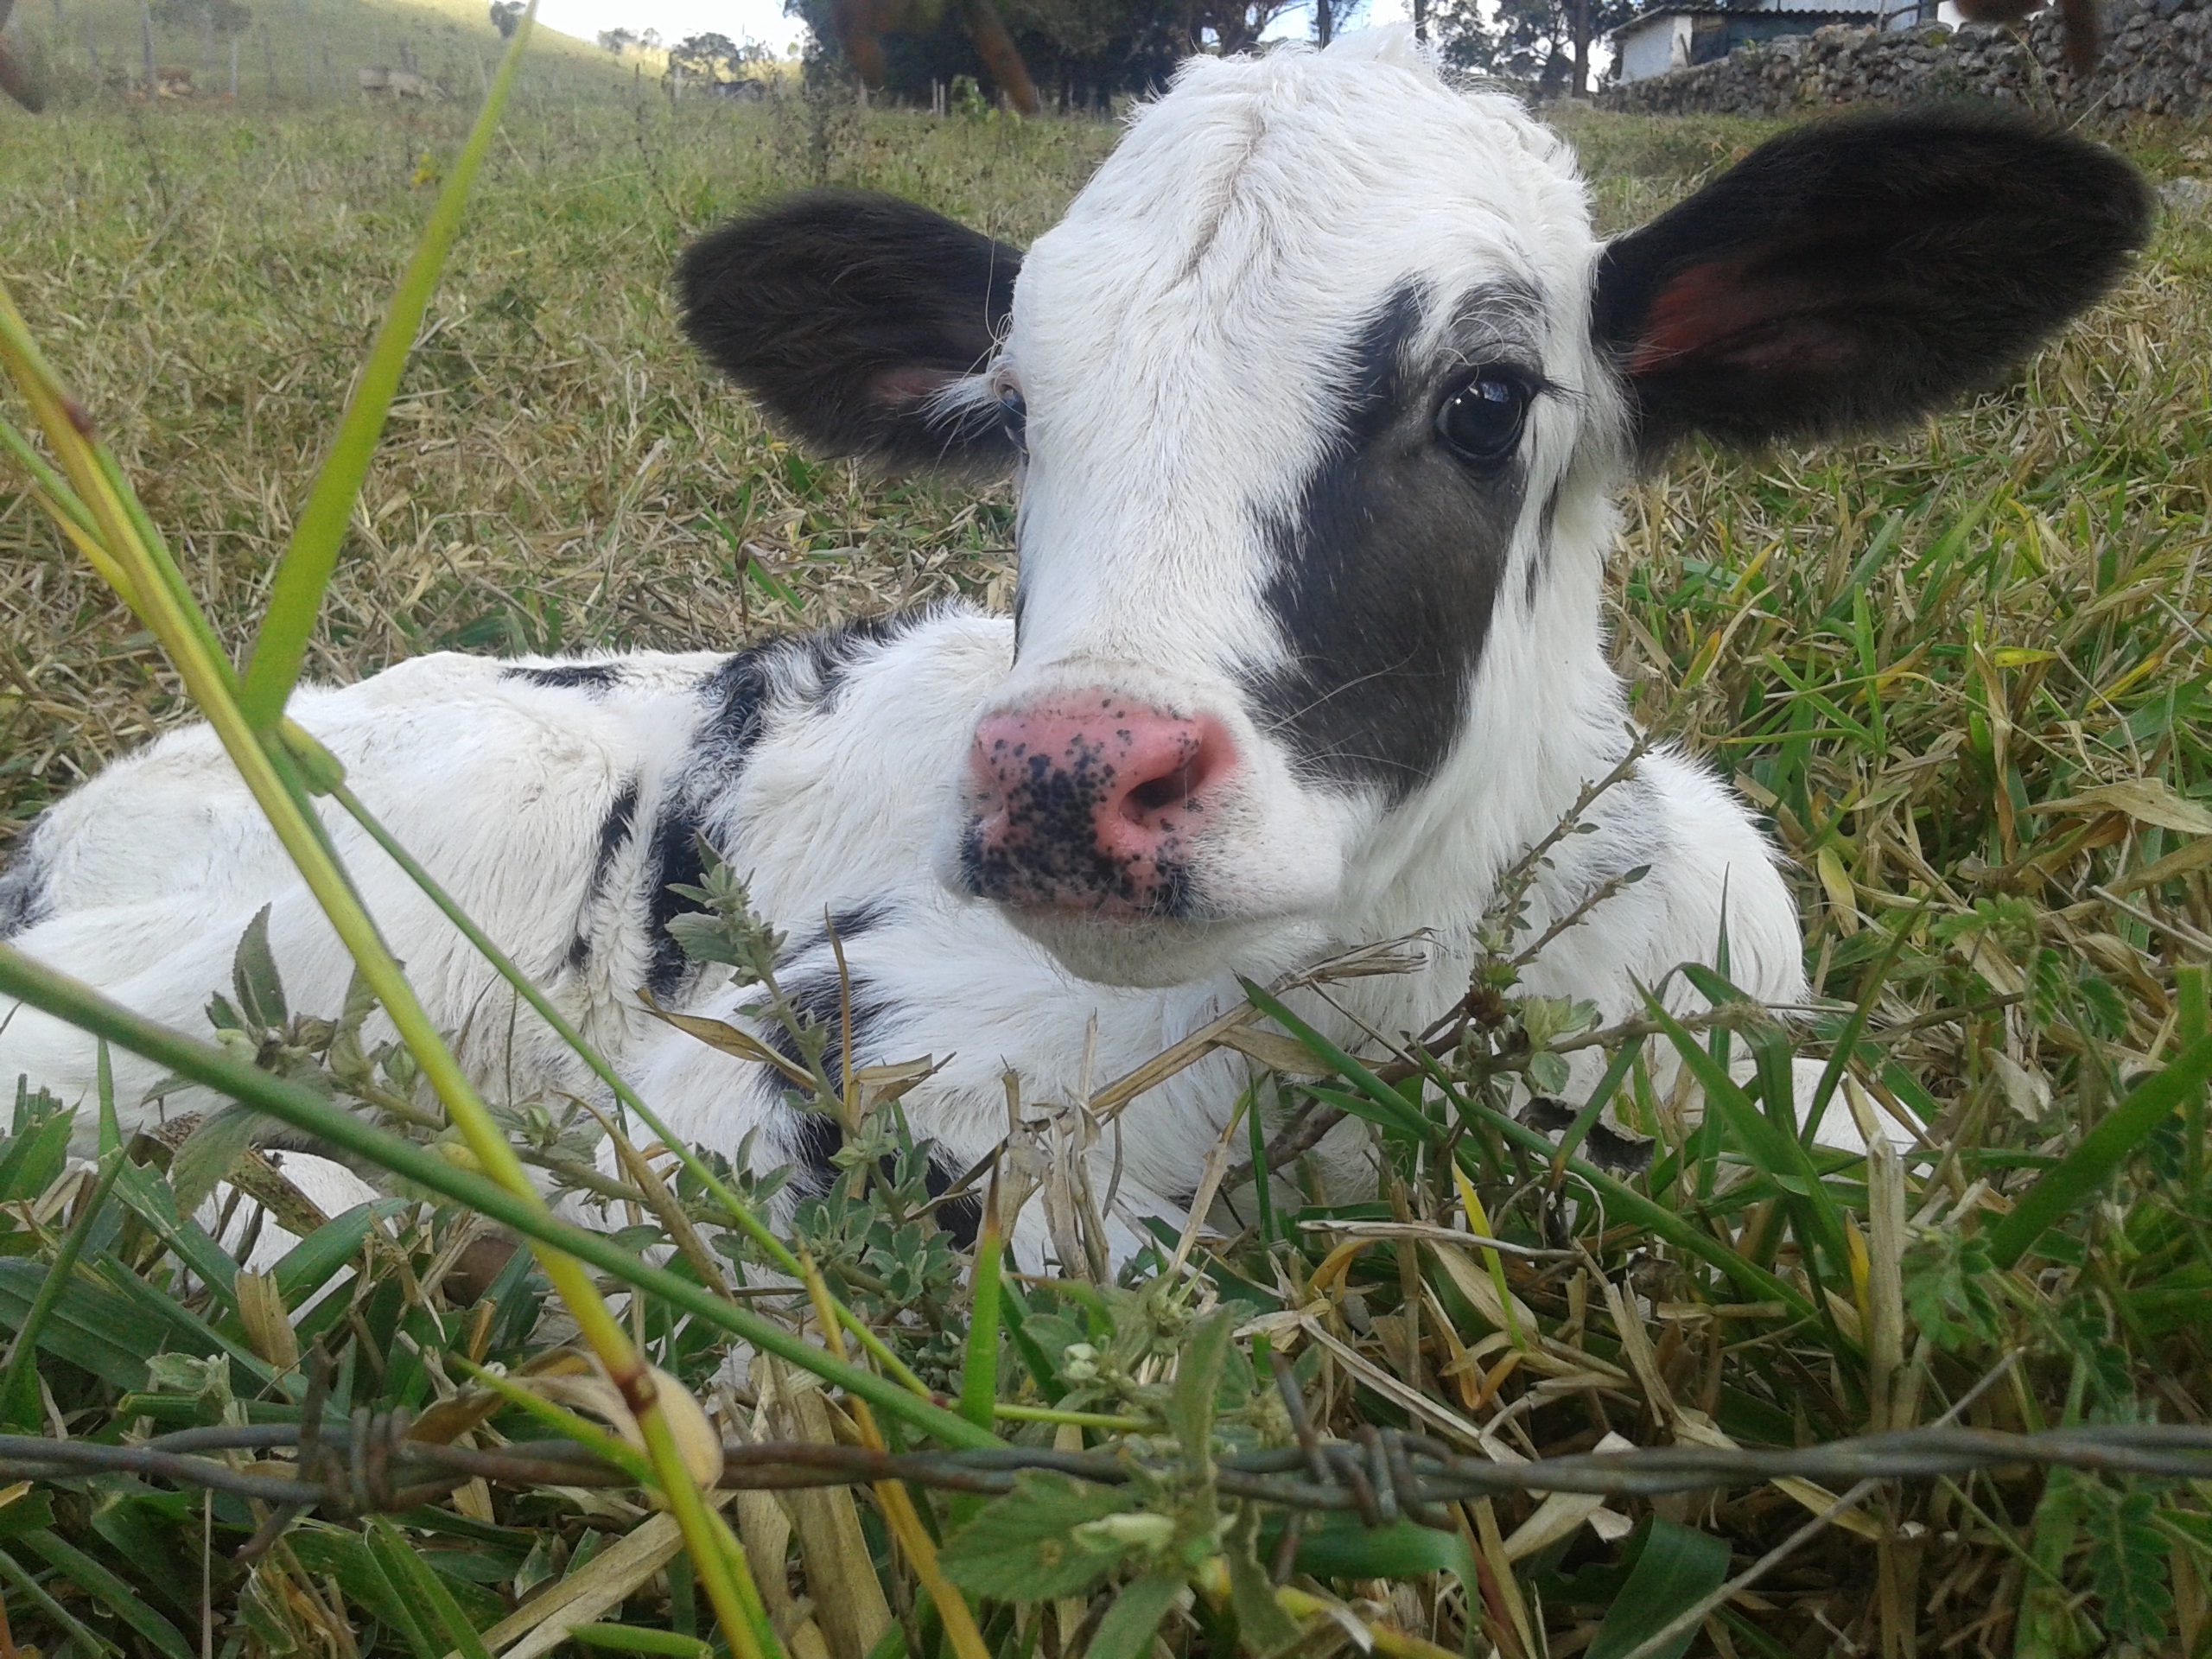
grass, farm, meadow, puppy, animal, green, cow, cattle, pasture, grazing, mammal, milk, meat, fauna, calf, vertebrate, roca, site, creation, veal, corral, dairy cow, creates, cattle like mammal